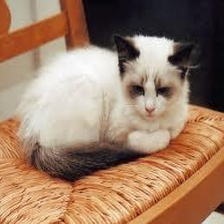
Species: cat
Breed: Ragdoll